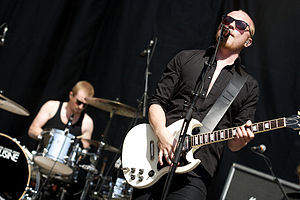
Carpark Norths diskografi
Carpark North i 2008.
Carpark North, dansk band.
Den danske rockgruppe Carpark Norths diskografi består af fire studiealbum, ét internationalt album, ét opsamlingsalbum, én EP, 17 singler og 3 internationale singler.